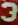
Number: 3